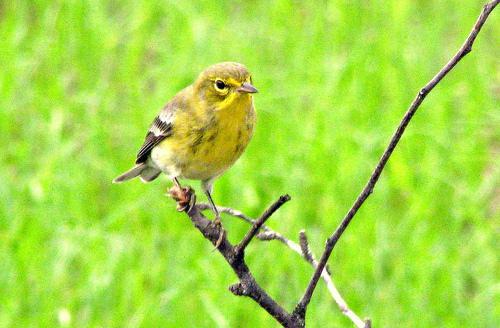
A photo of a magnolia warbler